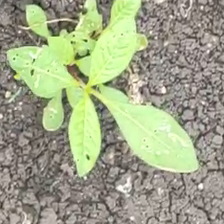
Weed species: Kena_(Commplina_benghalensio)